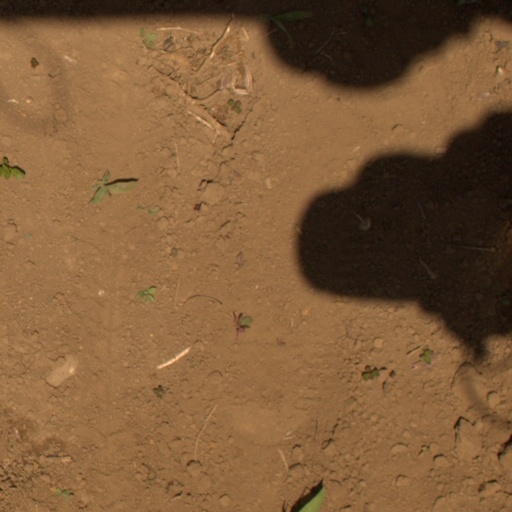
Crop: Jerusalem artichoke